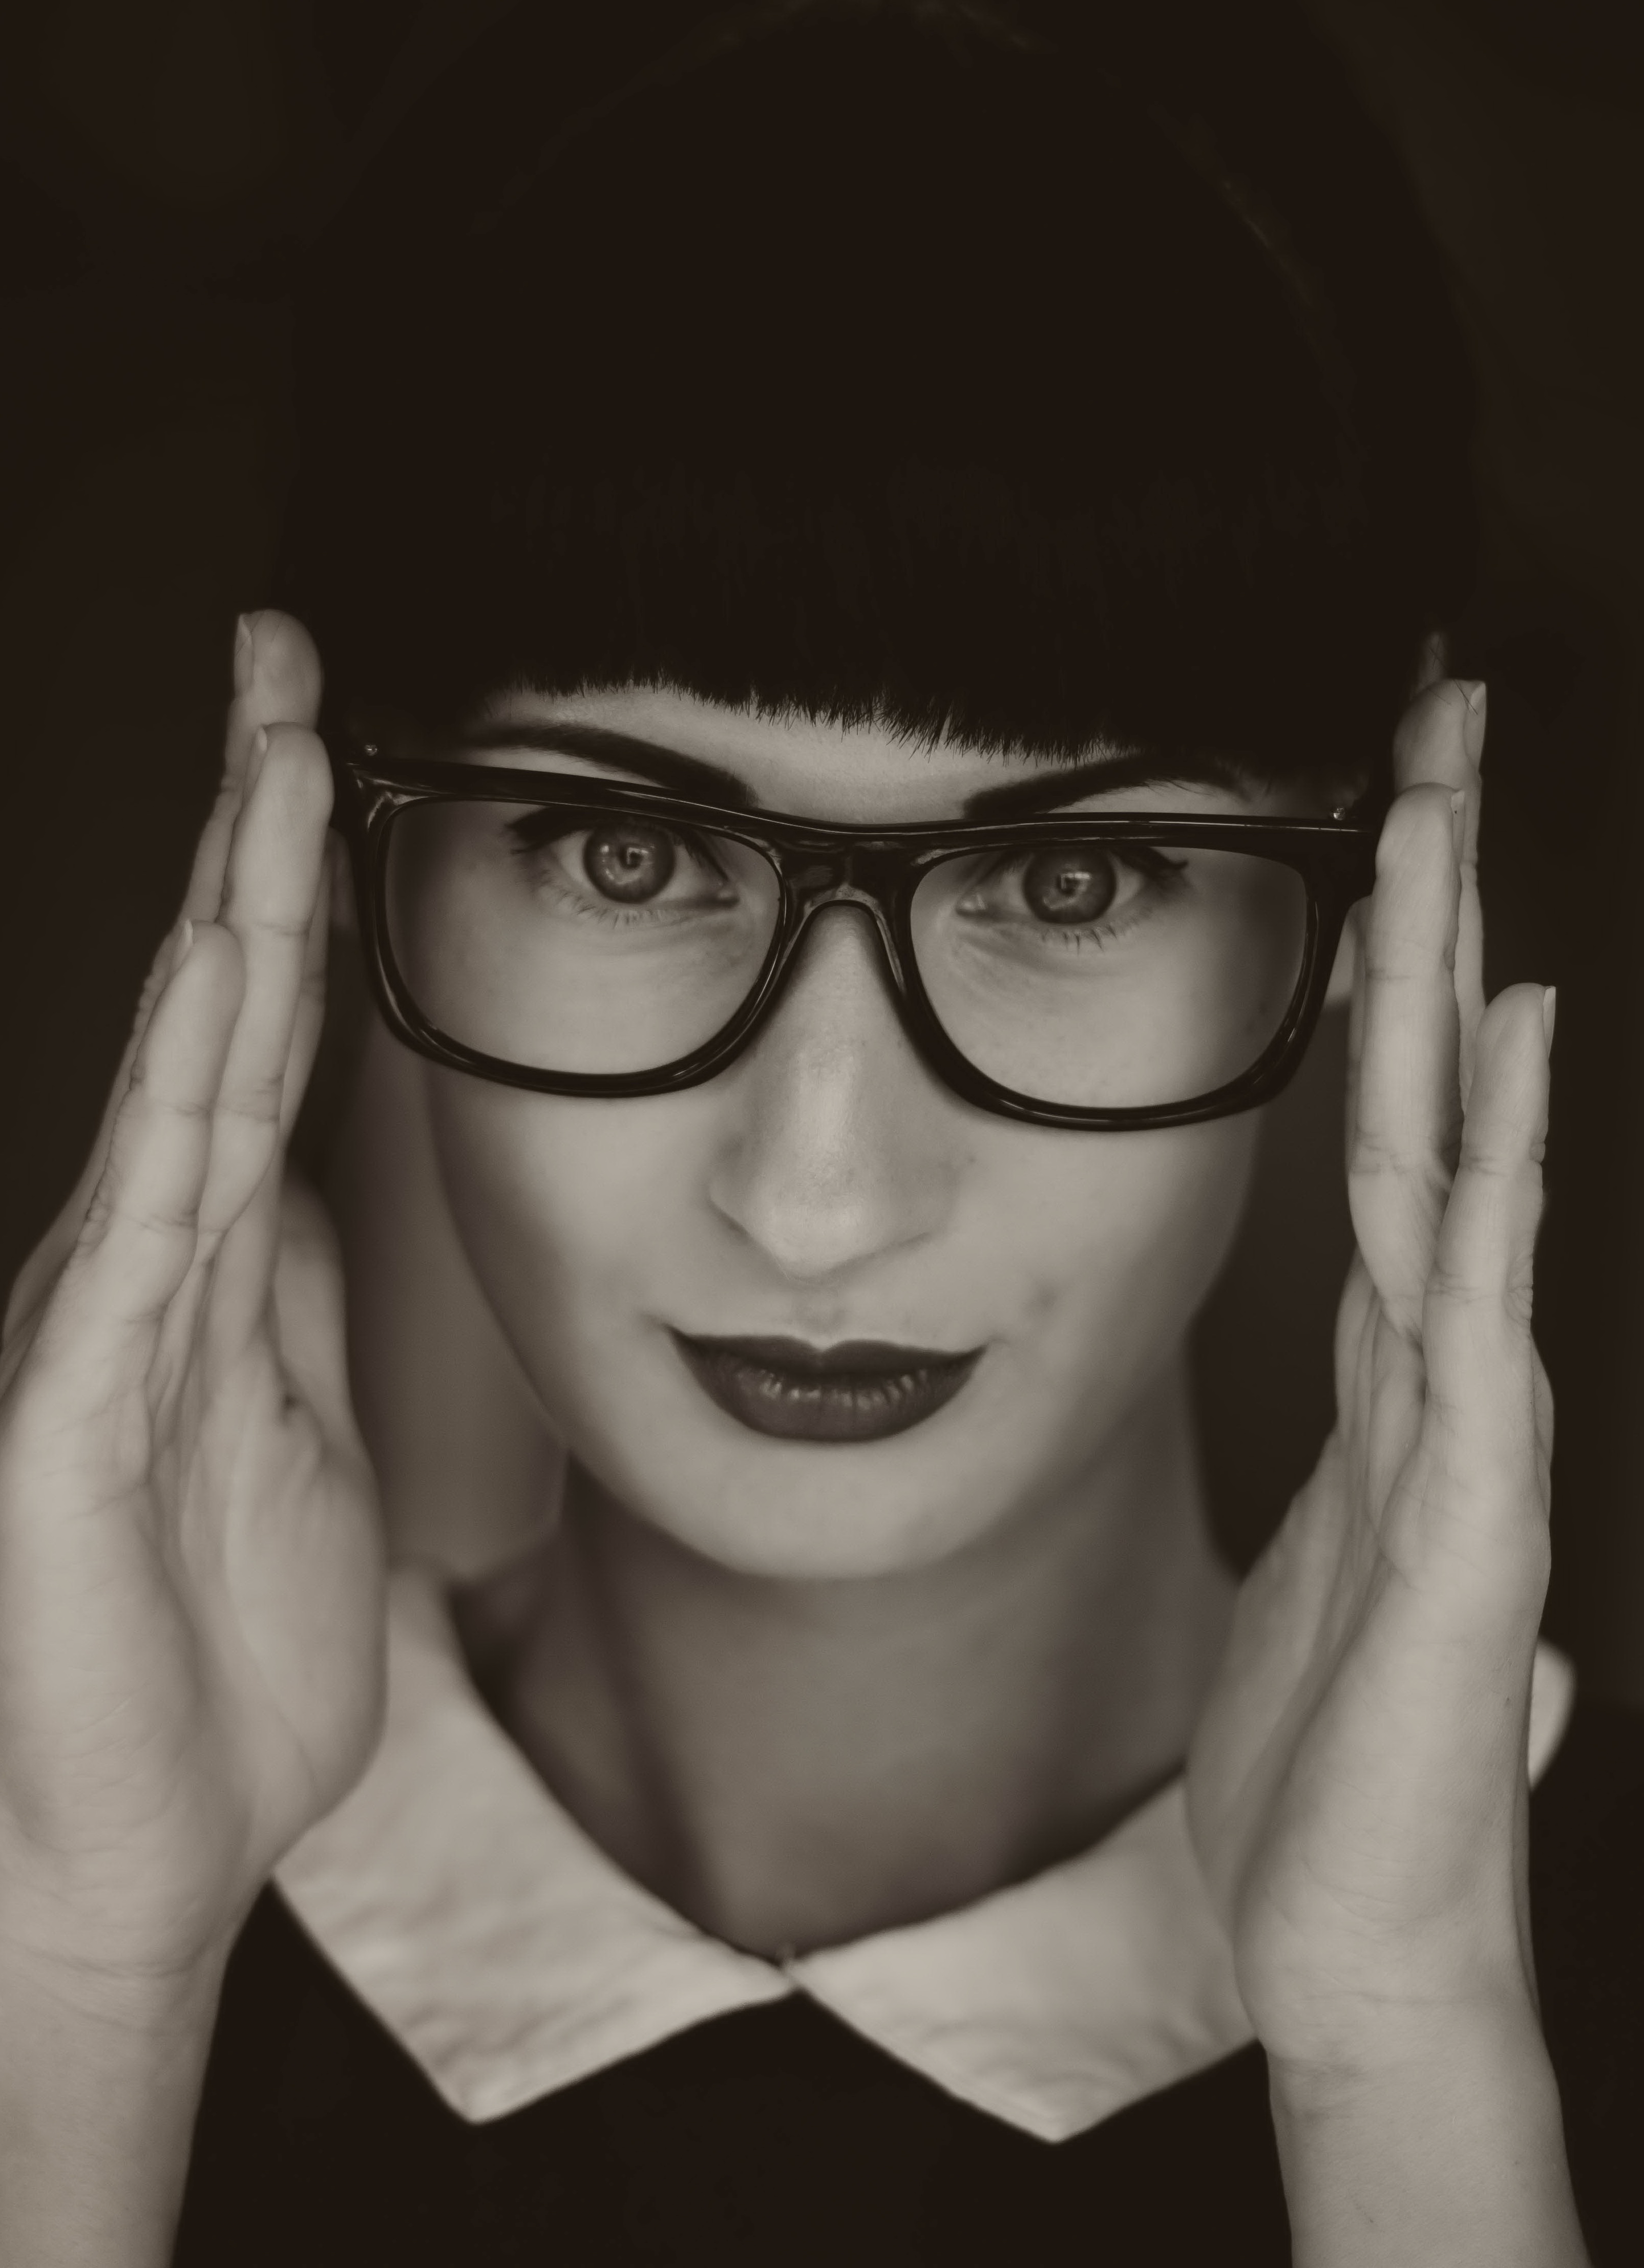
person, black and white, woman, white, photography, portrait, black, monochrome, close up, face, cool, sunglasses, eye, glasses, head, moustache, eyewear, beauty, organ, smart, monochrome photography, portrait photography, vision care